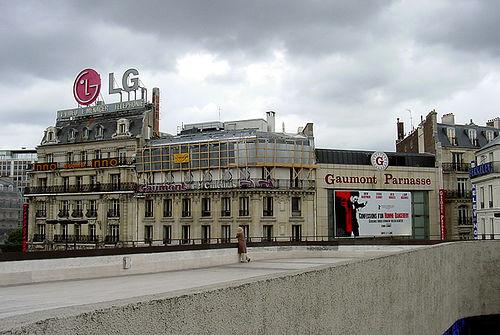
Weather: cloudy or overcast